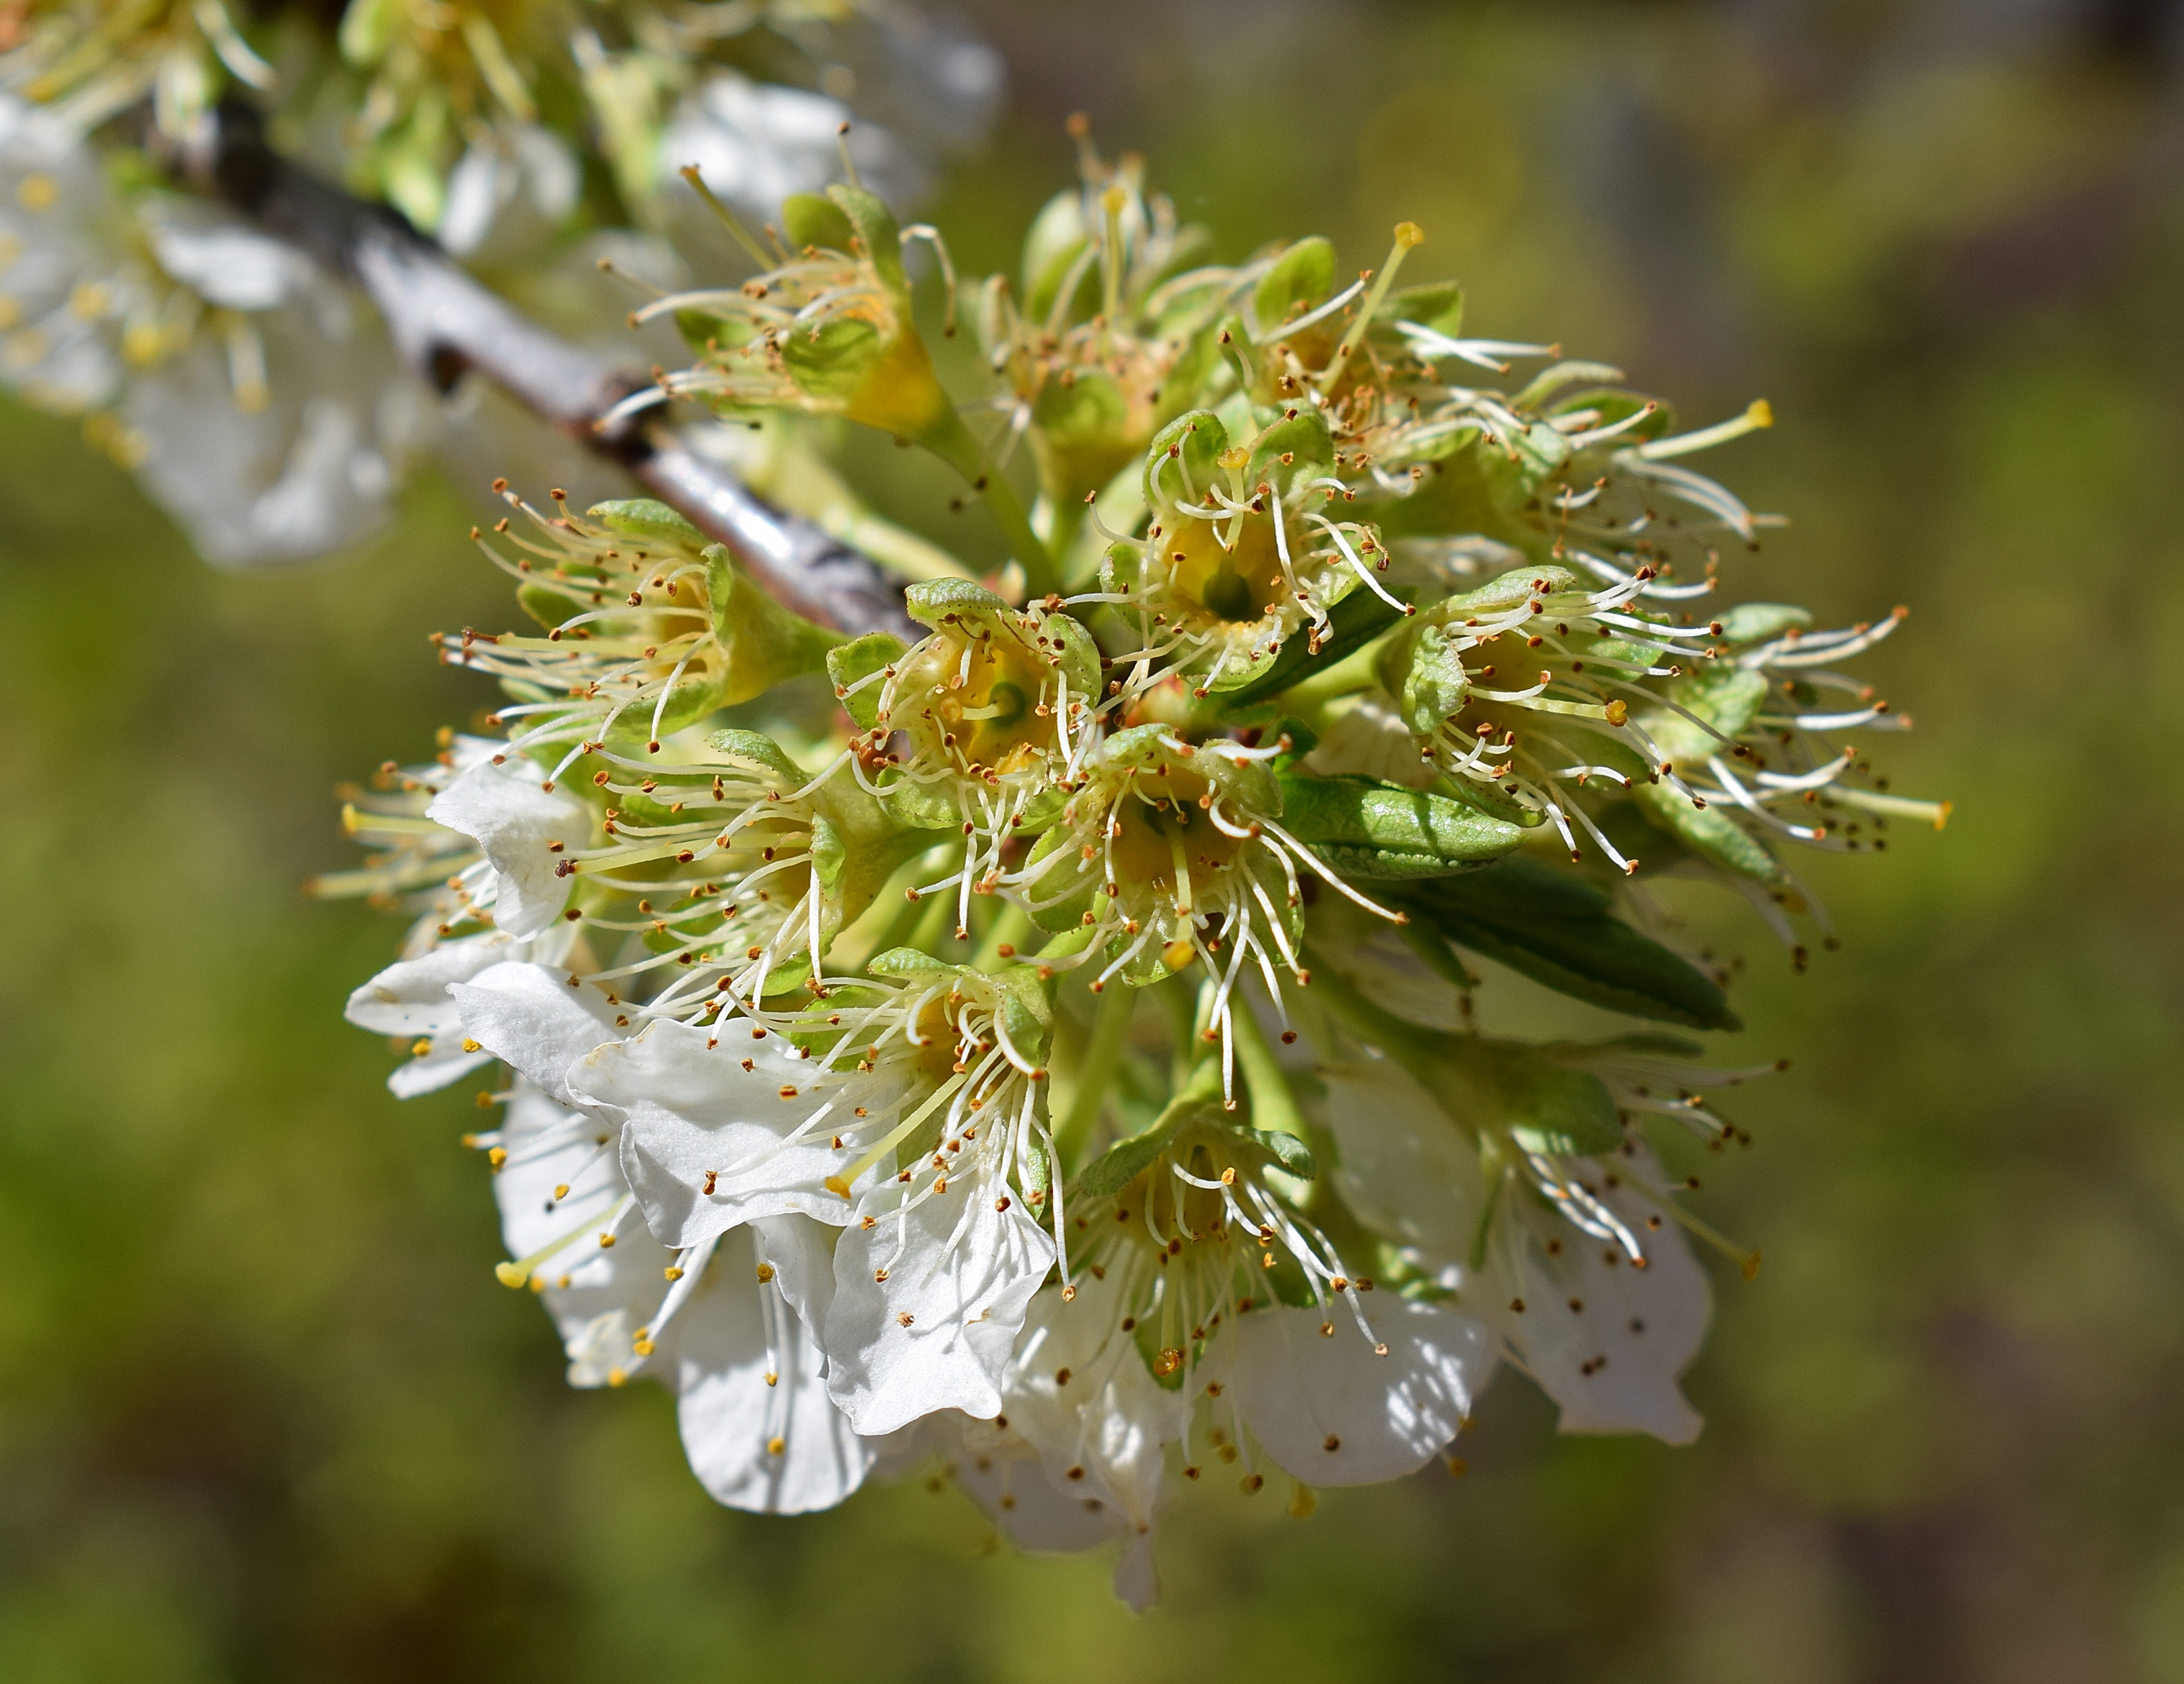
tree, nature, branch, blossom, plant, fruit, leaf, flower, bloom, spring, green, produce, evergreen, botany, flora, wildflower, close up, shrub, springtime, edible, cherry, macro photography, flowering plant, cherry tree, woody plant, land plant, new cherry leaves, spent cherry blossoms, new fruit forming